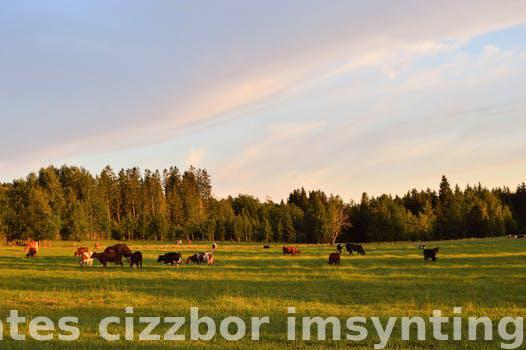
Label: Watermark